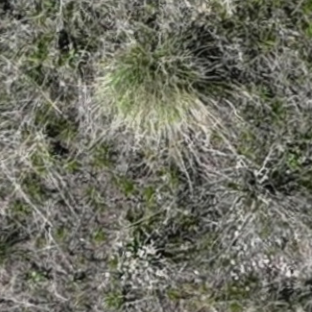
Month: may